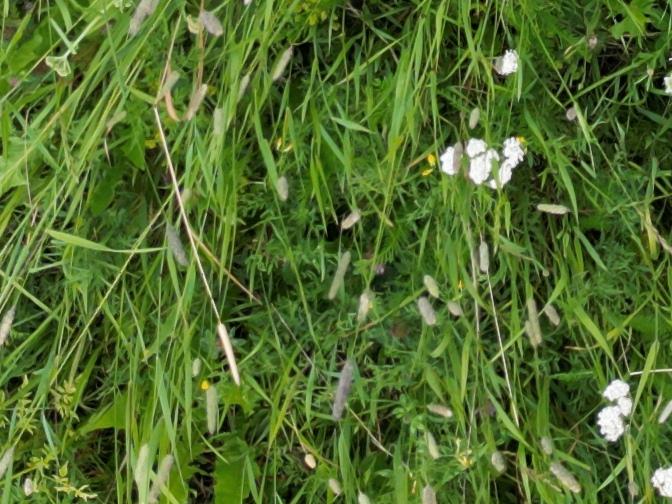
Flowers visible: yarrow flowers, yarrow flowers